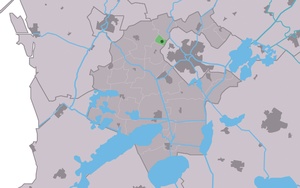
Tjalhuizum est un village de la commune néerlandaise de Súdwest Fryslân, dans la province de Frise. Son nom en frison est Tsjalhuzum.